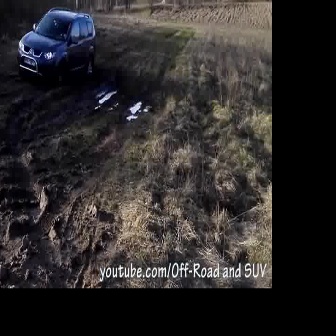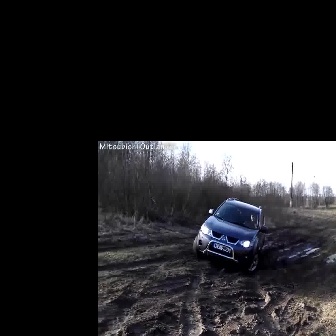
  Please identify the target specified by the bounding box [16,5,95,84] in the first image and locate it in the second image. Return the coordinates in [x_min,y_min,x_max,y_max] format.
Answer: [191,196,268,272]